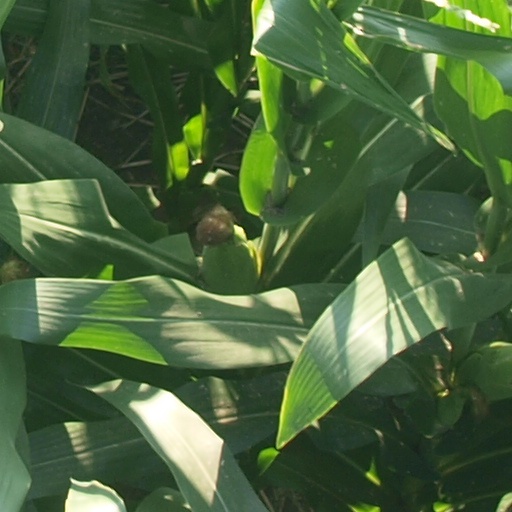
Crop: maize; corn